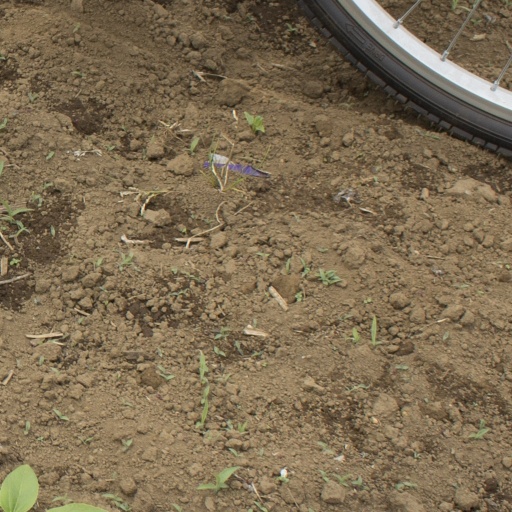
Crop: Jerusalem artichoke